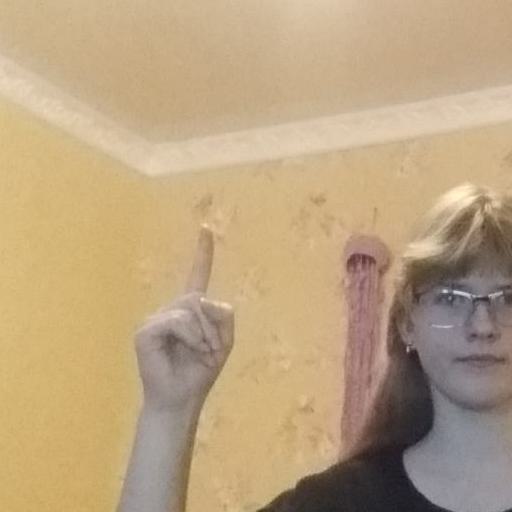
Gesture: one